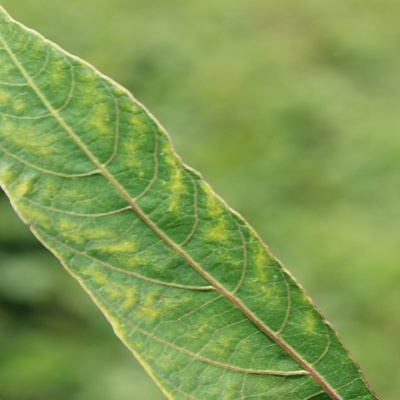
Crop: Cassava
Condition: mosaic